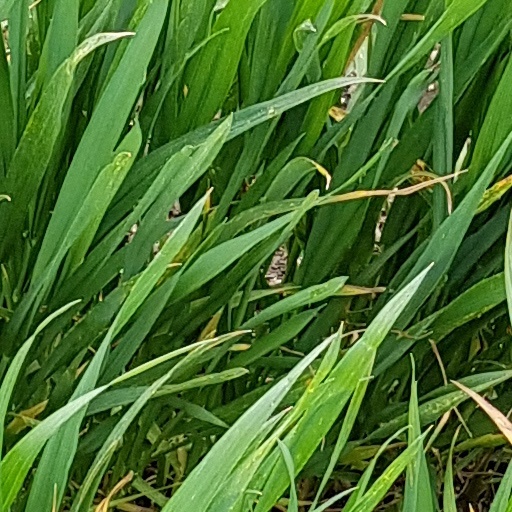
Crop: wheat